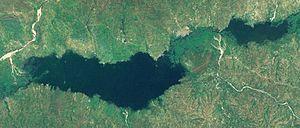
Le lac Léré est un lac d'eau douce situé au Tchad.